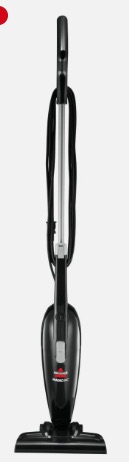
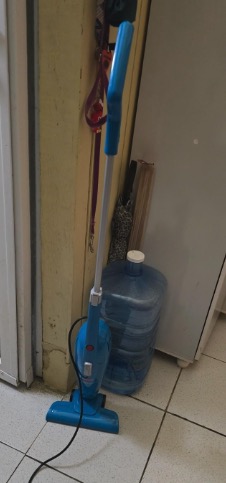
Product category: items_vacuum
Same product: no